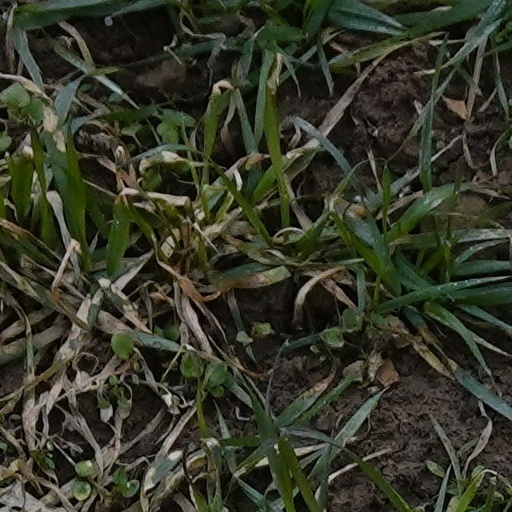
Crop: wheat